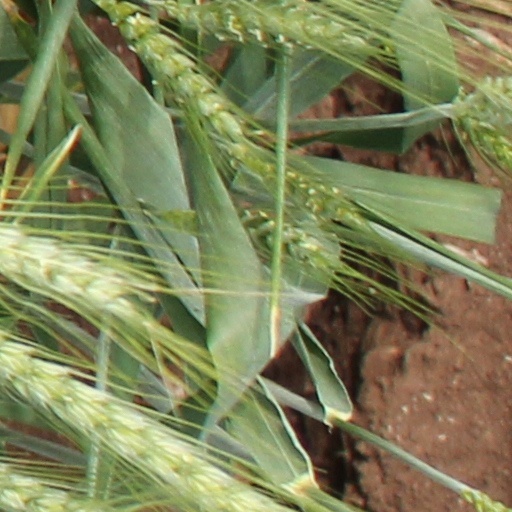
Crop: wheat